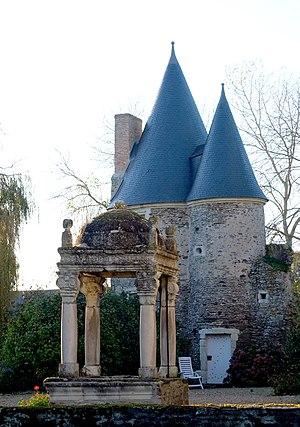
Puits classé du château de l'Escoublère, Daon, Mayenne (53)
Le château de L'Escoublère, ou Écoublère, est un château Renaissance du XVIᵉ siècle situé à Daon en Mayenne, à 2 km au nord-est du bourg.